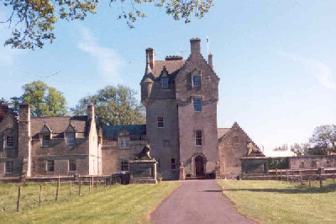
Building: Kimmerghame House
Country: United Kingdom
Year built: 1851
Kimmerghame House 2011 General information Architectural style Baronial Location Scottish Borders Current tenants Swintons of Kimmerghame Design and construction Architect(s) David Bryce Historic site Location of Kimmerghame House in Scottish Borders Coordinates 55°45′23″N 2°17′41″W / 55.75639°N 2.29472°W / 55.75639; -2.29472 Listed Building – Category B Official name Kimmerghame House with terrace and boundary walls, boar statues, garden seat, sundial, gates and gatepiers Designated 9 October 1981 Reference no. LB2133 Inventory of Gardens and Designed Landscapes in Scotland Designated 30 June 2011 Reference no. GDL00239 Kimmerghame House is a 19th-century mansion in the Scottish Borders , located 4 kilometres (2.5 mi) south-east of Duns by the Blackadder Water . It is the seat of the Swintons of Kimmerghame, a branch of the Lowland Clan Swinton . The house was designed in the Scottish Baronial style by David Bryce in 1851. Kimmerghame is protected as a category B listed building and the grounds are included on the Inventory of Gardens and Designed Landscapes in Scotland . History Kimmerghame was held by the Moreham family, before passing to the Polwarth family whose heiress married into the Sinclair family in the 14th century with the estate passing to the Home family in the 15th century. The estate was the site of an earlier house, the home of Sir Andrew Home in the 1730s. An inventory of the house and its furnishing survives from this period. Old Kimmerghame house and estate was purchased in 1770 by Captain Archibald Swinton of Manderston, who later sold it in 1803. However his son John Swinton acquired Kimmerghame in 1850 from his aunt Mary Campbell of Blythswood. This older house was demolished and rebuilt in the early 1850s. William Burn had produced designs for a new house in 1825, although nothing was done at the time. The present house is dated 1851, and was designed by David Bryce . It incorporates interior panelling from the earlier house. Kimmerghame was partially destroyed by fire in 1938, and subsequently only partly rebuilt. Until 2018, the laird was Major-General Sir John Swinton KCVO OBE , a former Lord Lieutenant of Berwickshire , and the father of the actress Tilda Swinton . Gallery Kimmerghame House before the fire of 1938 Kimmerghame on Fire Kimmerghame Post Fire See also Kimmerghame House is also the name of a boys' boarding house at Fettes College , Edinburgh. List of places in the Scottish Borders References